Moses in Islam

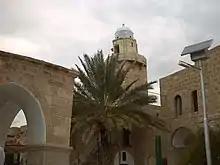
Maqam Musa, Jericho, Palestine

After leaving Egypt, Moses leads the Israelites to Mount Sinai ("Tur"). Upon arrival, Moses leaves the people, instructing them that Aaron is to be their leader during his absence. Moses encountered Iblis at Mount Sinai and Moses asked him why he refused to prostrate before Ādam. Moses is commanded by God to fast for thirty days and to then proceed to the valley of Tuwa for guidance. God orders Moses to fast again for ten days before returning. After completing his fasts, Moses returns to the spot where he had first received his miracles from God. He takes off his shoes as before and goes down into prostration. Moses prays to God for guidance and begs God to reveal himself to him. It is narrated in the Quran that God tells him that it would not be possible for Moses to perceive God, but that He would reveal himself to the mountain, stating: "You cannot see Me! But look at the mountain. If it remains firm in its place, only then will you see Me." When God reveals himself to the mountain, it instantaneously turns into ashes, and Moses loses consciousness. When he recovers, he goes down in total submission and asks forgiveness of God.